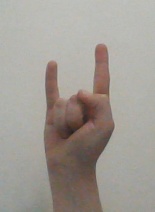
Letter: la